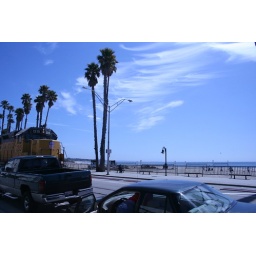
A train driving on the street in Santa Cruz